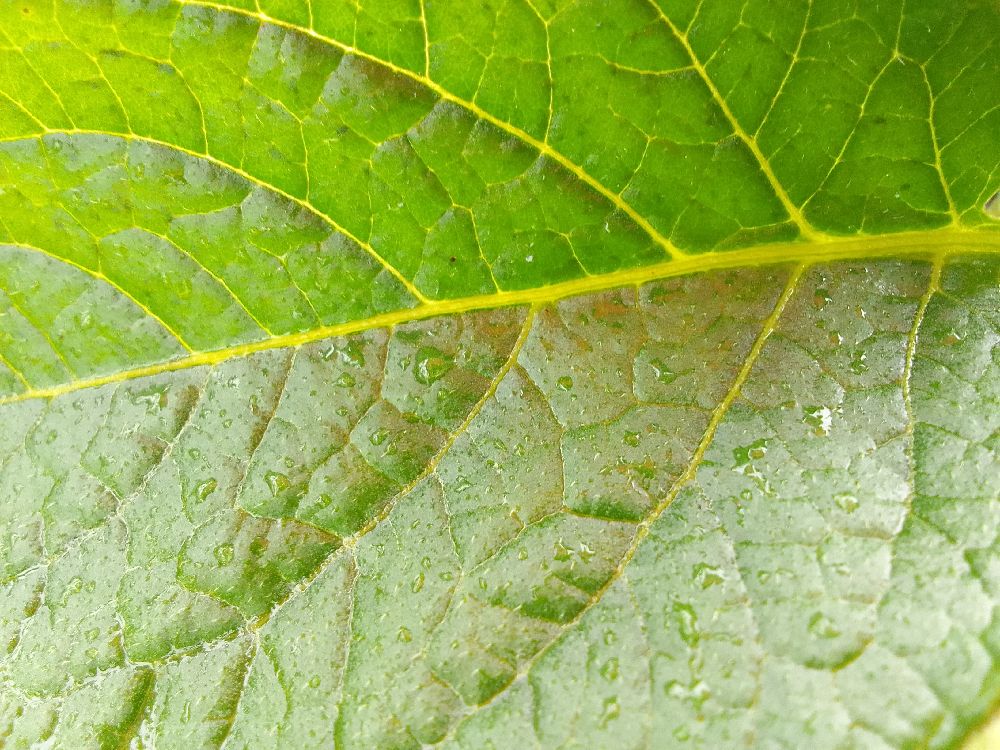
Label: Healthy